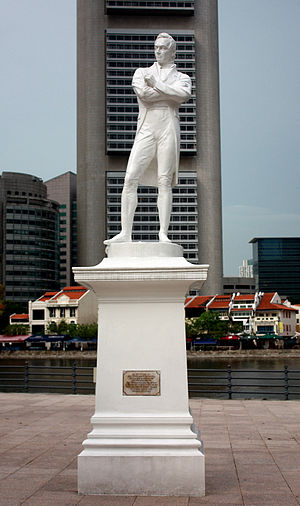
Singapore / Historie / Britisk kolonistyre (1819-1940)
Statue af Thomas Stamford Raffles udført af Thomas Woolner er opstillet på det sted, han gik i land på Singapore. Han anses som grundlæggeren af det moderne Singapore.
Singapore, officielt Republikken Singapore er en østat, som ligger ved sydspidsen af Malayahalvøen. Landet ligger 137 kilometer nord for ækvator, syd for den malaysiske stat Johor og nord for de indonesiske Riauøerne. Med sine 710,2 km² er Singapore en mikrostat, og det er det mindste land i Sydøstasien. Det er betydeligt større end Monaco og Vatikanet, som er de eneste andre selvstændige bystater.